Will Pan

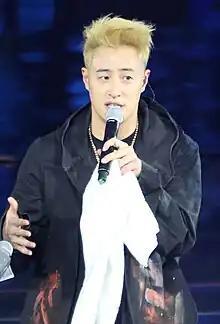
Pan at an event in Shanghai, January 2017

Pan was one of the big winners at the 3rd Global Chinese Golden Chart Awards. He was named "Most Popular Male Singer of the Year" and "Best Stage Performer of the Year". His song 「不想醒來」 (Don't Wanna Wake Up) from "The Story of Billy" was awarded the "Top 20 Golden Melodies of the Year". He attended the post-awards concert which took place at Vancouver, British Columbia, Canada on 17 May 2013.